Rincon Island (California)

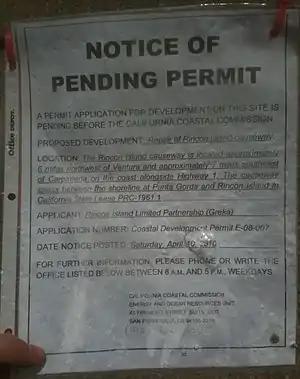
Planning Permission posted at Rincon Island

Rincon Island's production history includes spills and safety issues. In February 1998, the Los Angeles Times reported the island facility spilled 130 gallons of crude oil.